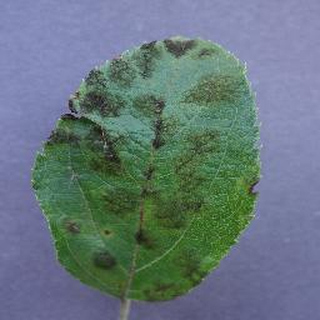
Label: apple_apple_scab